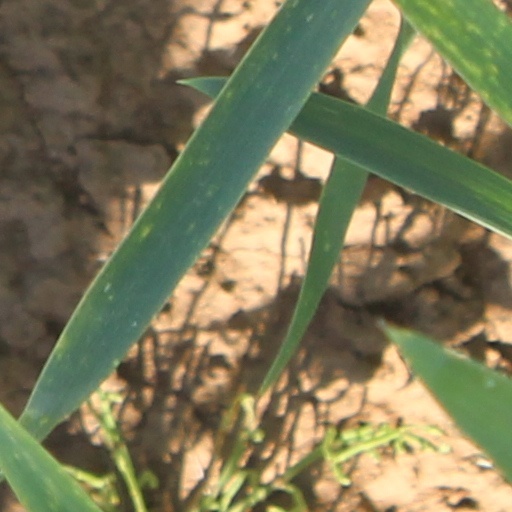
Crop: wheat